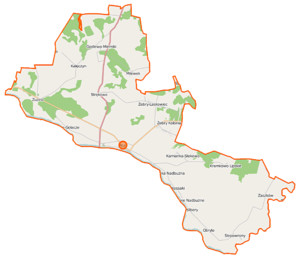
Nur est une gmina rurale de la powiat d'Ostrów Mazowiecka, dans la Voïvodie de Mazovie, dans le centre-est de la Pologne.